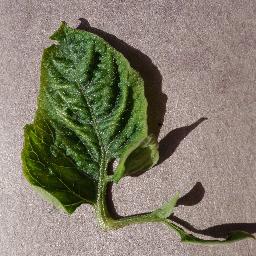
Label: Tomato___Tomato_Yellow_Leaf_Curl_Virus